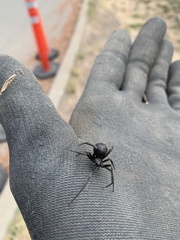
Species: Lactrodectus_hesperus